Agriculture in South Korea

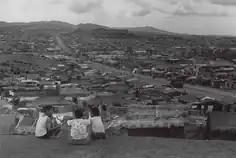
Rural depopulation led to over-rapid population increases in cities, above all in Seoul. Price payments to agriculture had to be coupled with protective pricing for the urban dwellers. Here a shanty town is photographed in 1971.

Policy in the 1970s for agricultural expansion included the Saemaul (New Community) Movement to promote rural industrial infrastructure development. Higher grain prices were permitted and food imports were limited so as to cover only gaps in domestic output. This policy also included higher purchase prices by government for grain producers, but lower sale prices for industrial labour-force consumption. The deficit was financed by the Bank of Korea on overdraft, which led in the late 1970s to policy modification.